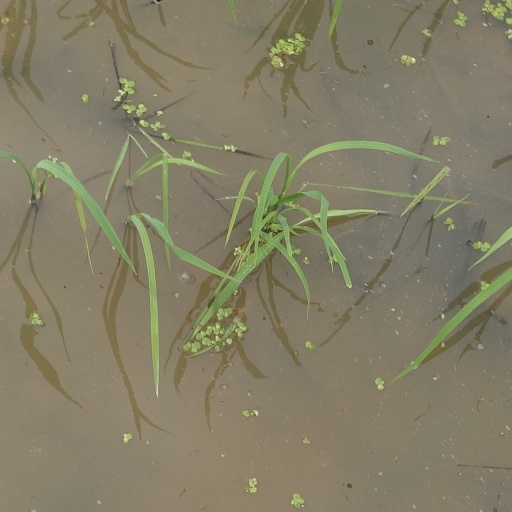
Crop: rice